Mar de Cristal (Madrid Metro)

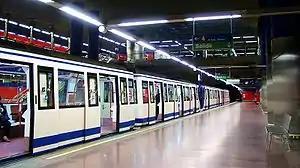
Line 4 platforms, Mar de Cristal

Mar de Cristal is a station on Line 4 and Line 8 of the Madrid Metro, located under the Glorieta Mar de Cristal ("Sea of Crystal Roundabout"). It is located in fare Zone A.